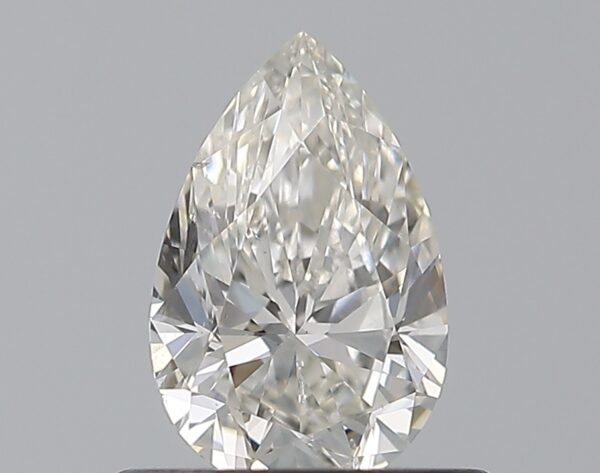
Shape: pear
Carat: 0.5
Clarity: SI1
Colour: H
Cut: EX
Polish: VG
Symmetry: GD
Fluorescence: N
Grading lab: GIA
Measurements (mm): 6.77 x 4.36 x 2.77